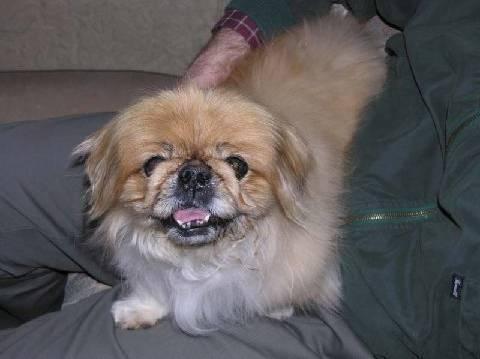
dog